Malcolm Knapp Research Forest

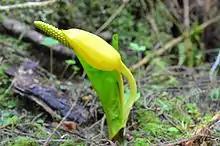

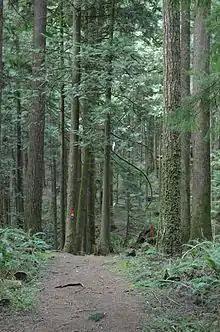

The forest is about . It contains every type of terrain found on Coastal B.C, meaning it has a wide variety of many plants, animals and trees. The highest elevation is in the north-east corner and is about 1000m above sea level, and it spans down to sea level, touching Pitt Lake. Typically, the most precipitation that is seen at the forest is rain, which averages about 2200mm in the northern end of the forest. This end also receives snow in the winter. However, the south end of the forest is closer to sea level and receives around 3000mm of rain per year.